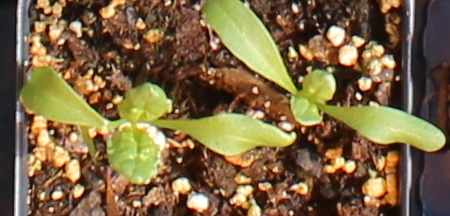
Label: Sugar beet